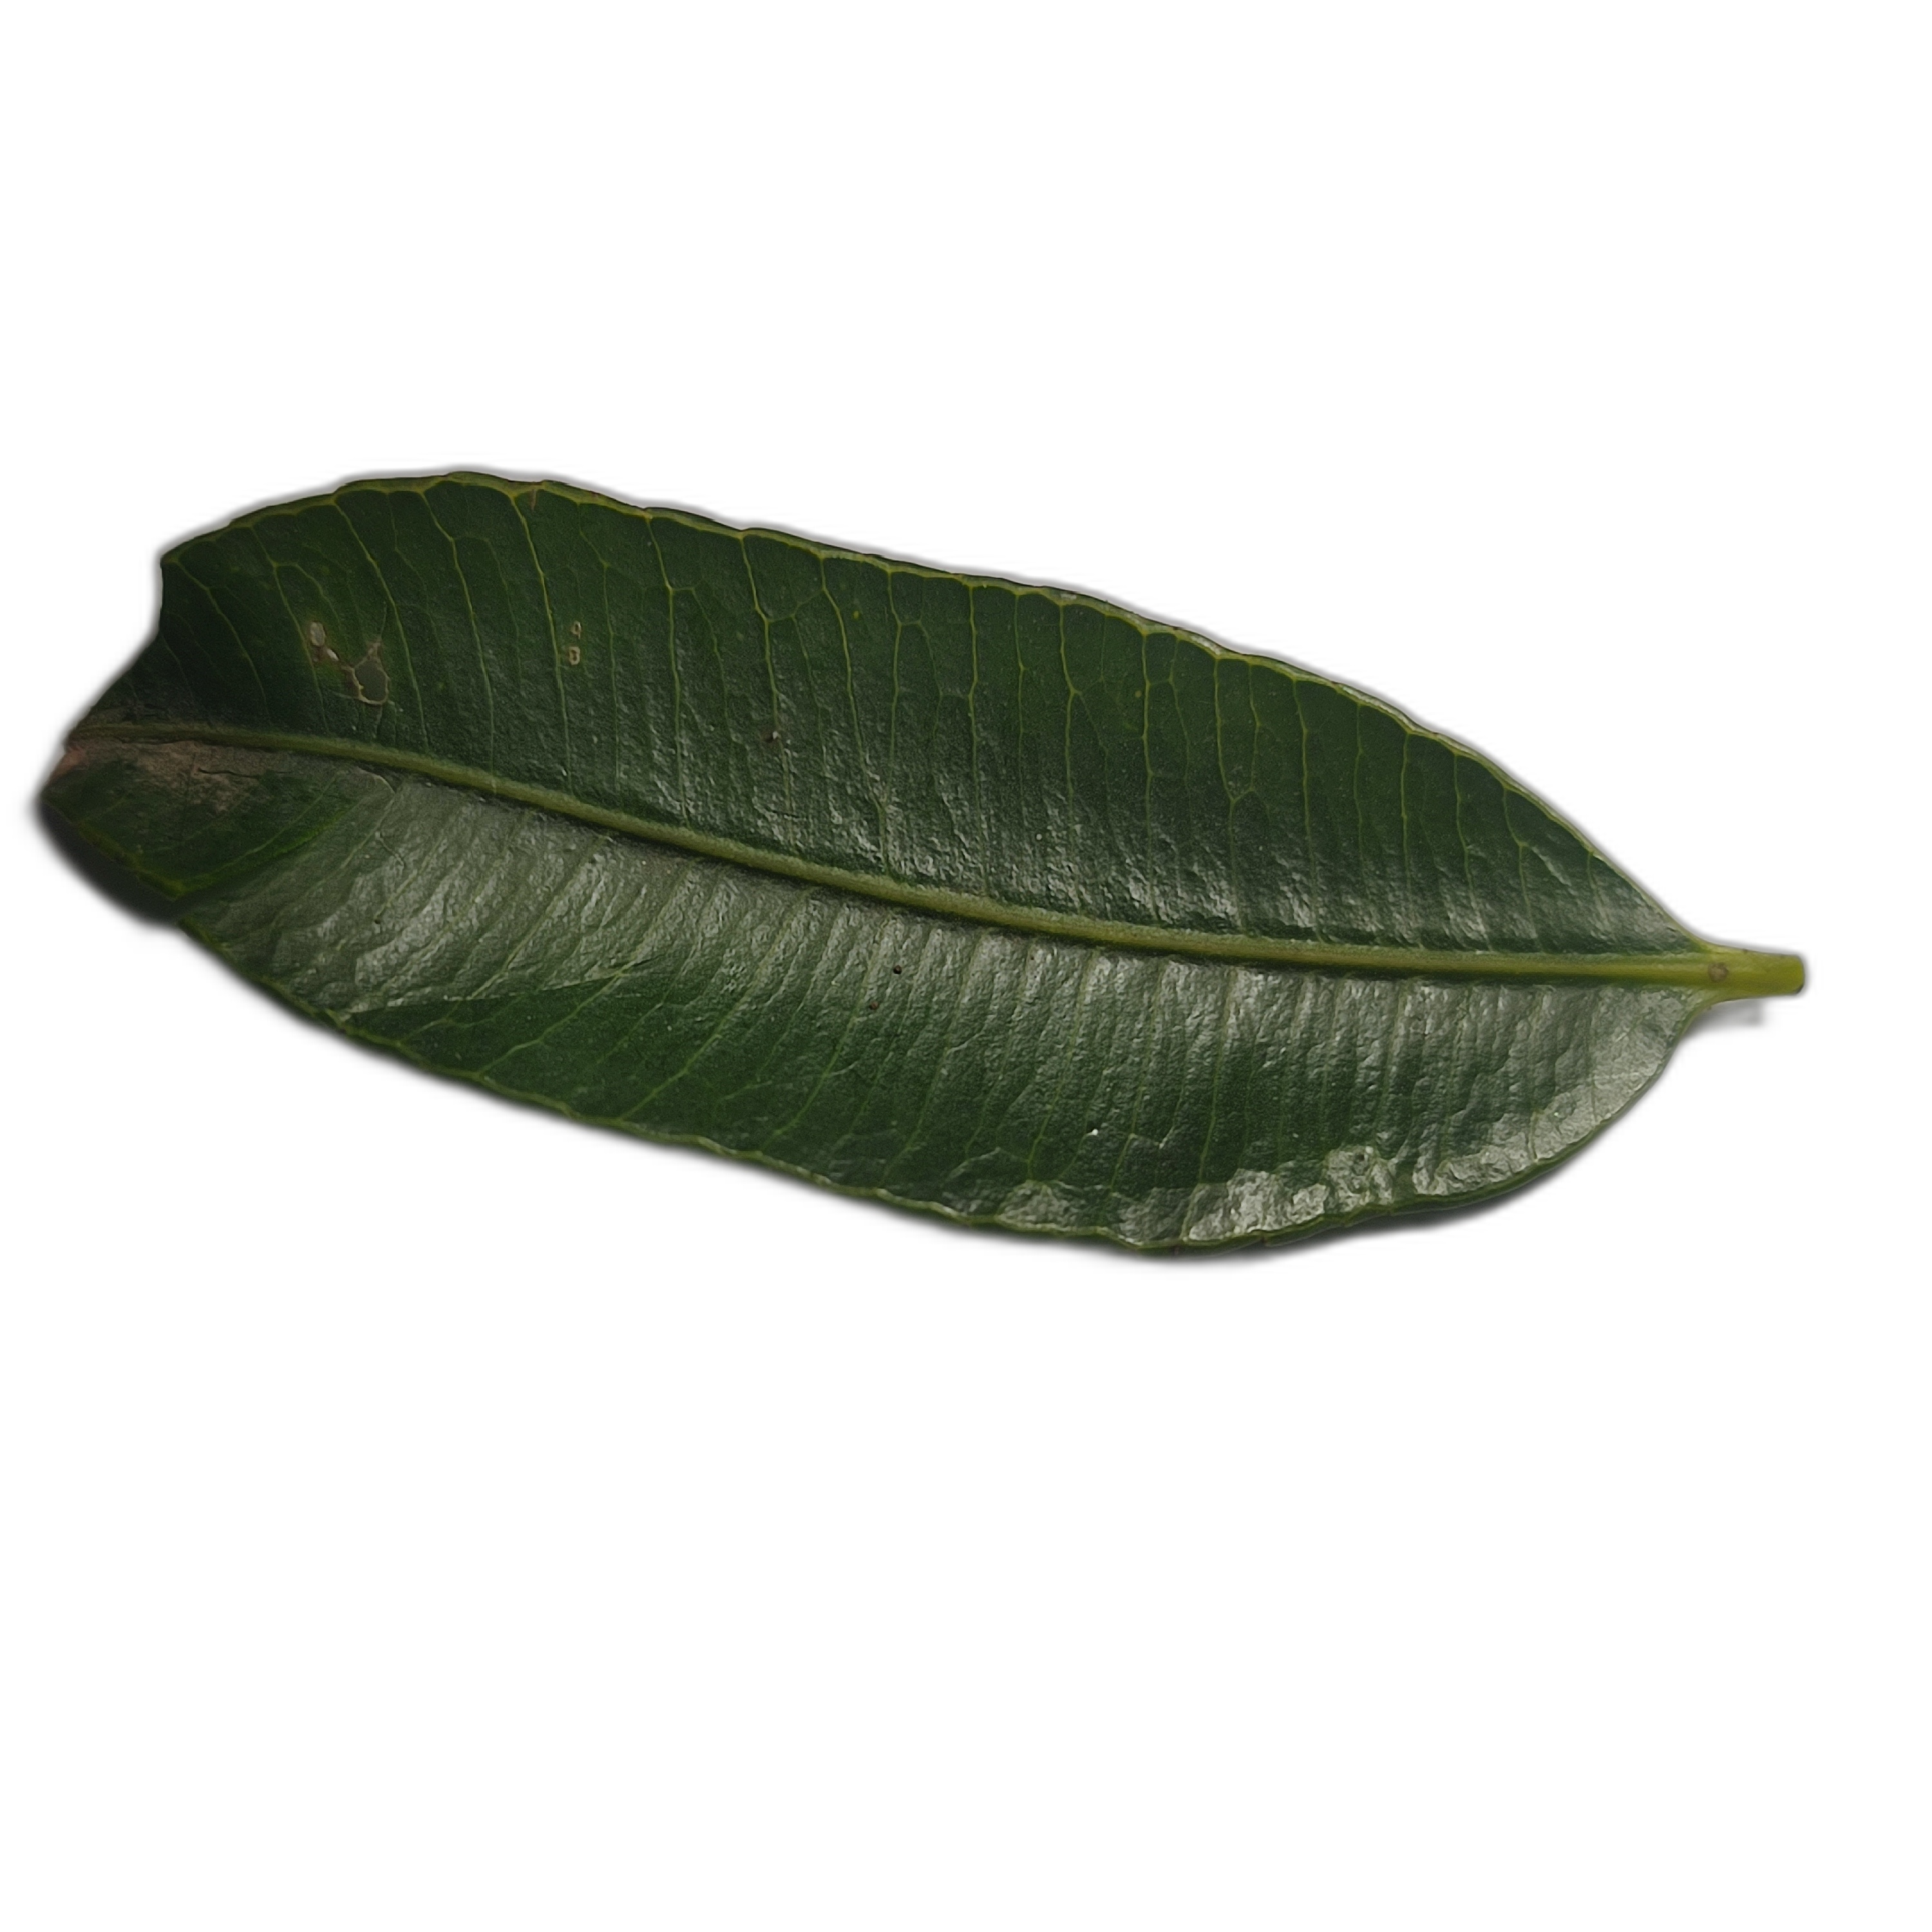
Label: healthy